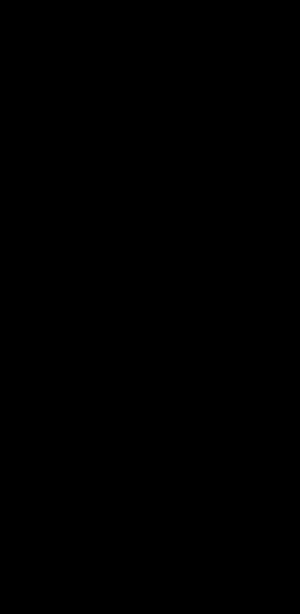
NATO's fonetiske alfabet
NATO's fonetiske alfabet og Morsealfabet oversigt.
NATO's fonetiske alfabet er et specielt alfabet, der anvendes inden for radiokommunikation til angivelse af de almindelige, latinske bogstaver. Hvert bogstav har et "navn", som siges i stedet for bogstavet selv. Dette gøres for at udelukke enhver form for misforståelse om, hvilket bogstav, der menes. Navnene er valgt efter, at de skal være lette at sige og udtales ens på ethvert sprog.